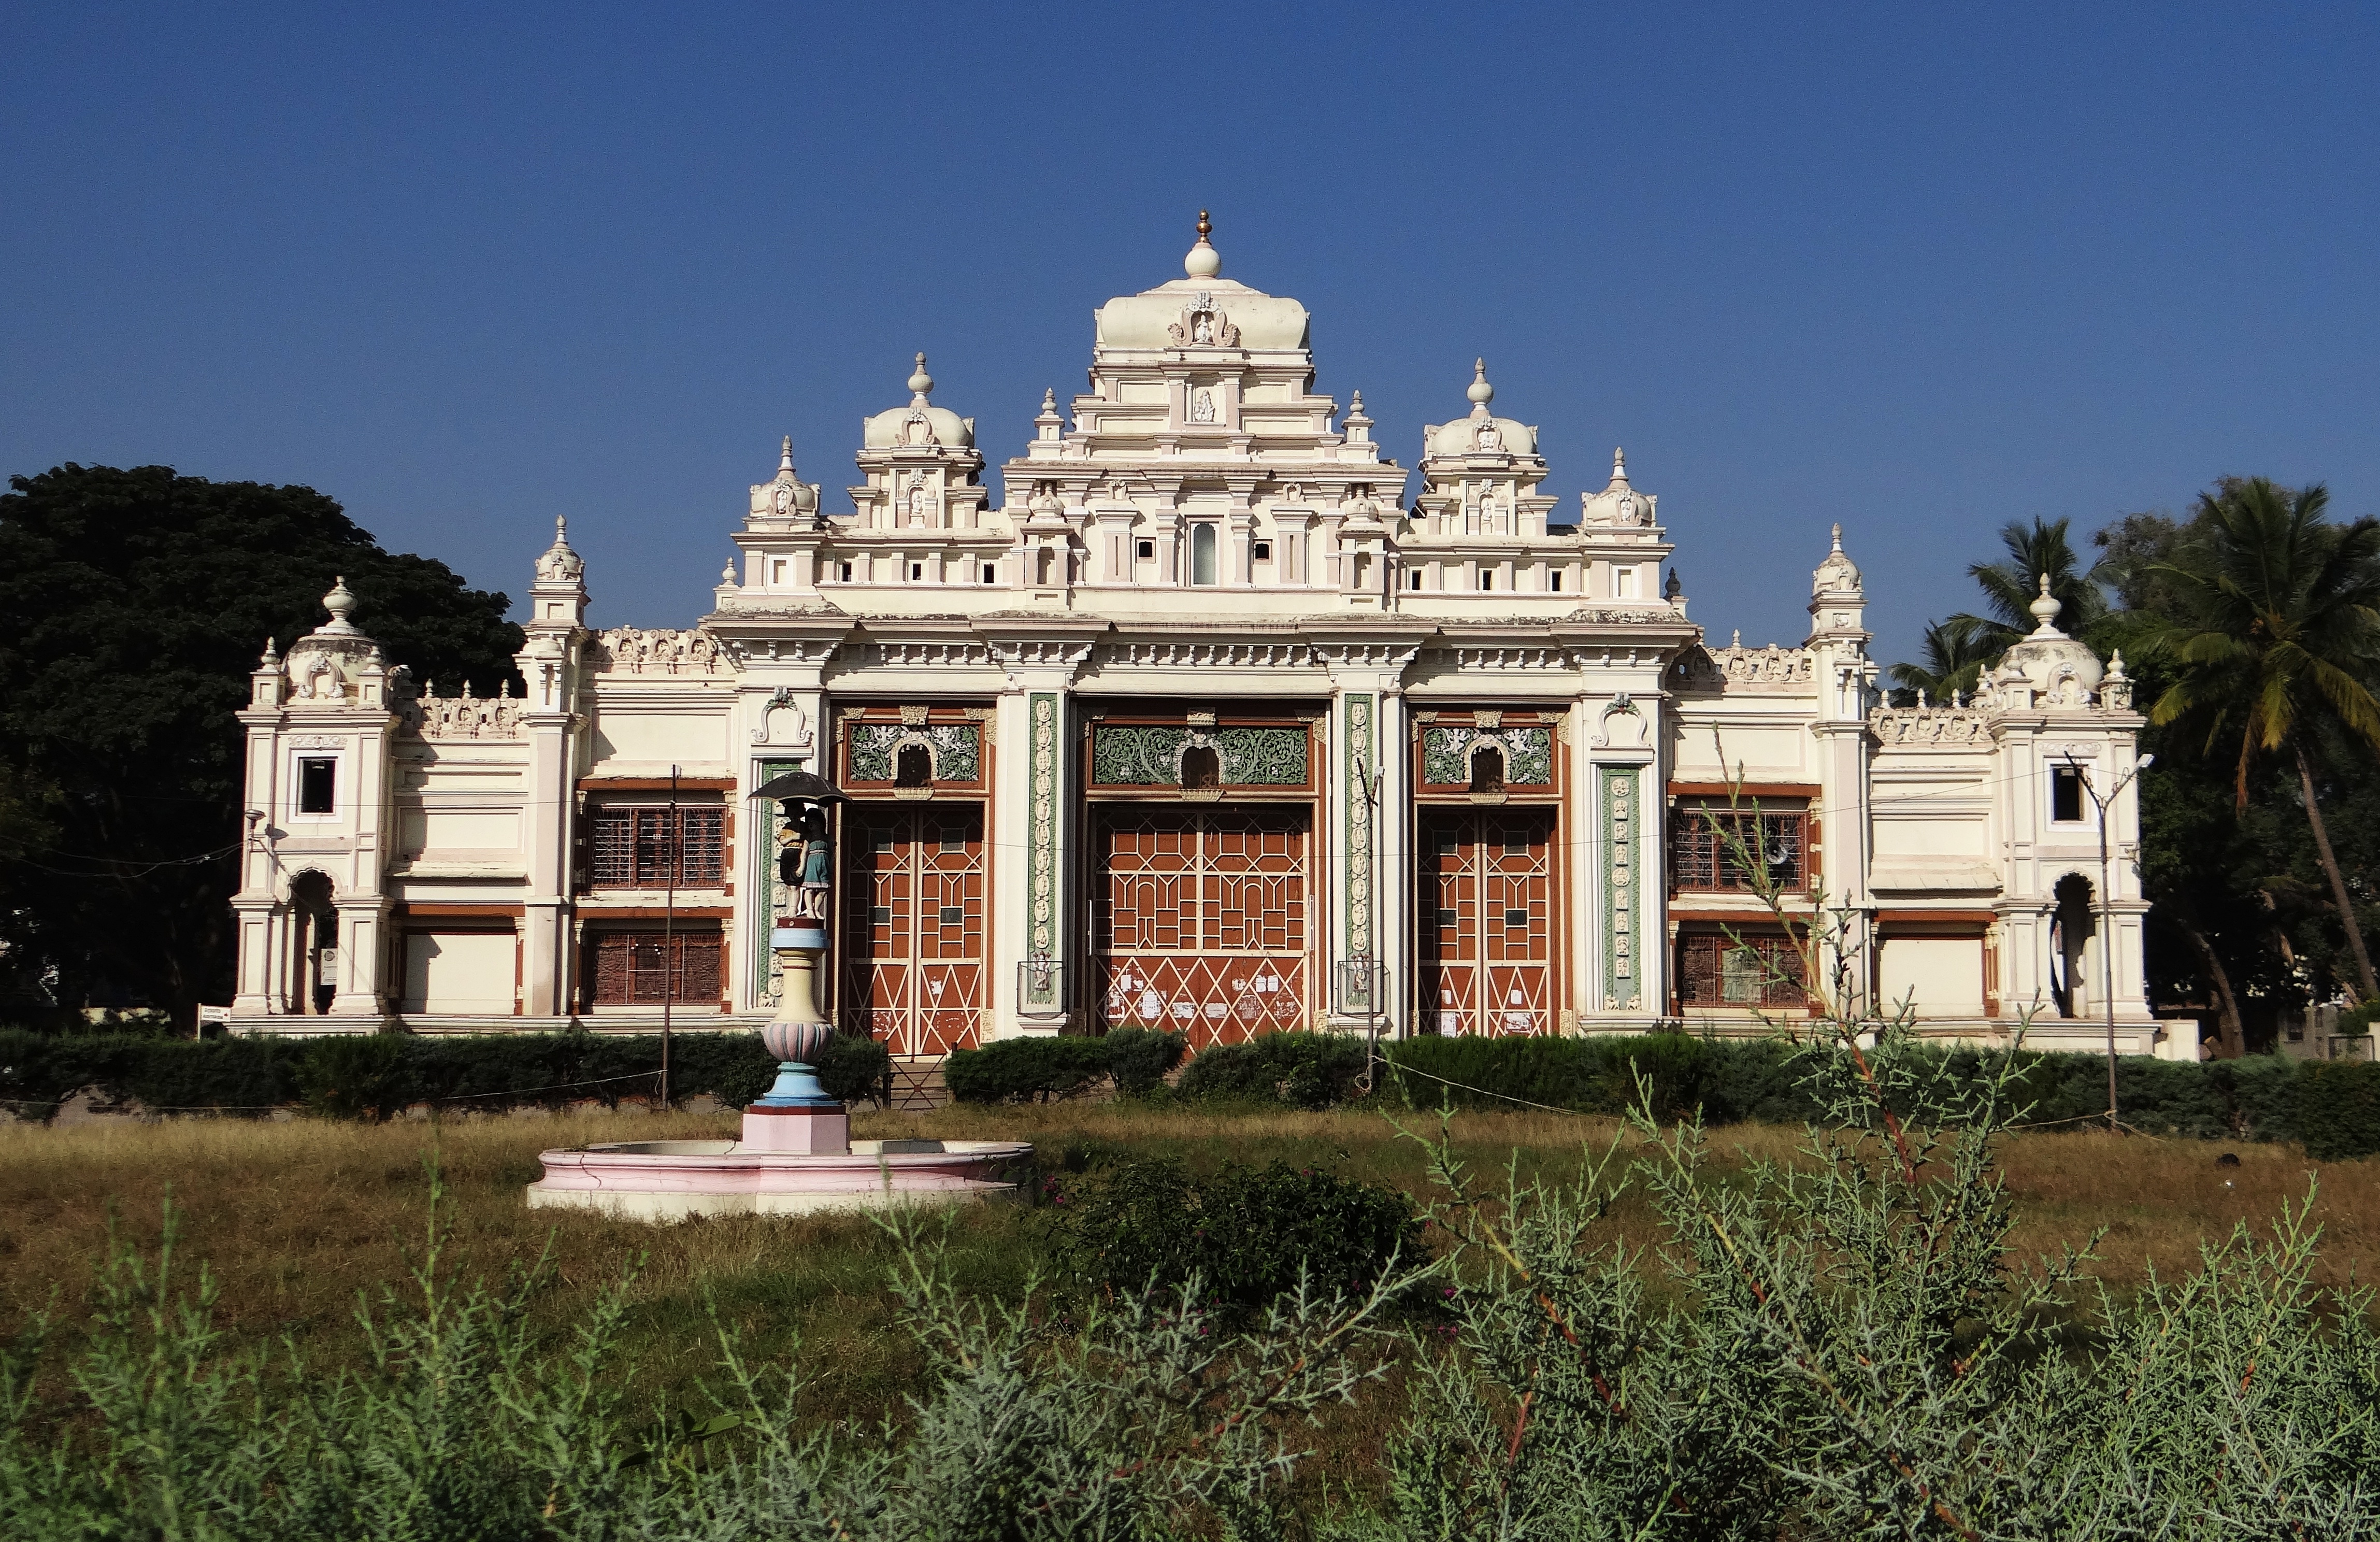
architecture, mansion, building, chateau, palace, landmark, place of worship, temple, heritage, india, estate, hindu, indian, karnataka, art gallery, stately home, classical architecture, historic site, maharaja, mysore, mysuru, jaganmohan